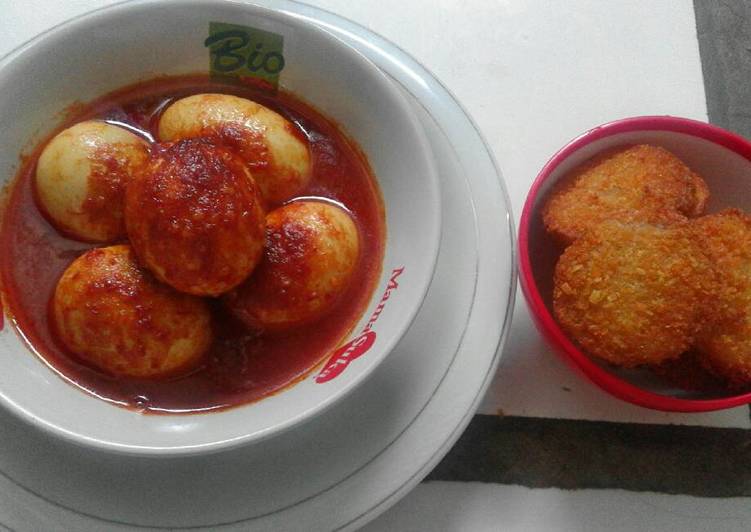
Label: telur_balado